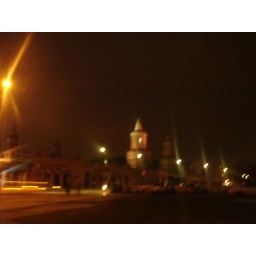
the bridge over the river spree in berlin friedrichshain, to kreuzberg.